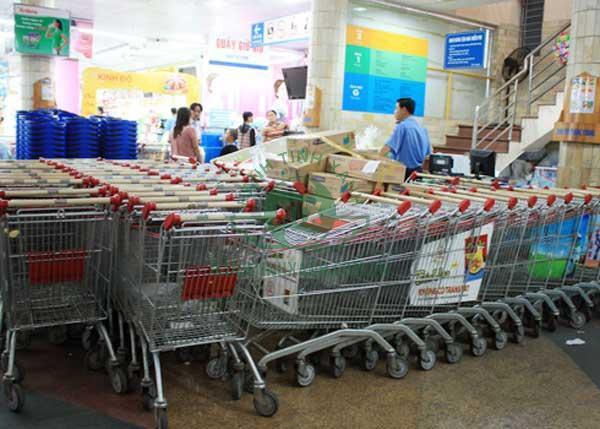
có những chiếc giỏ hàng màu xanh dương ở gần những chiếc xe đẩy